Australian rules football in New Zealand

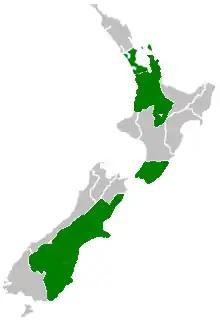
Map of New Zealand showing regions where Australian rules football in 2007 was organised in green

The last reported participation figures were from 2021 after the programs were severely impacted by the COVID-19 Pandemic. According to KiwiKick, the game was introduced to were 4,557 children, down by over 20,000.